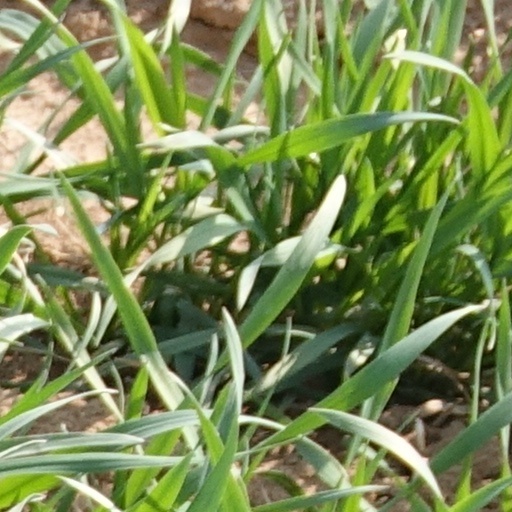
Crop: wheat